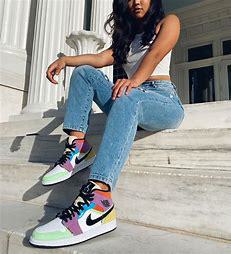
Brand: Jordan
Model: 1